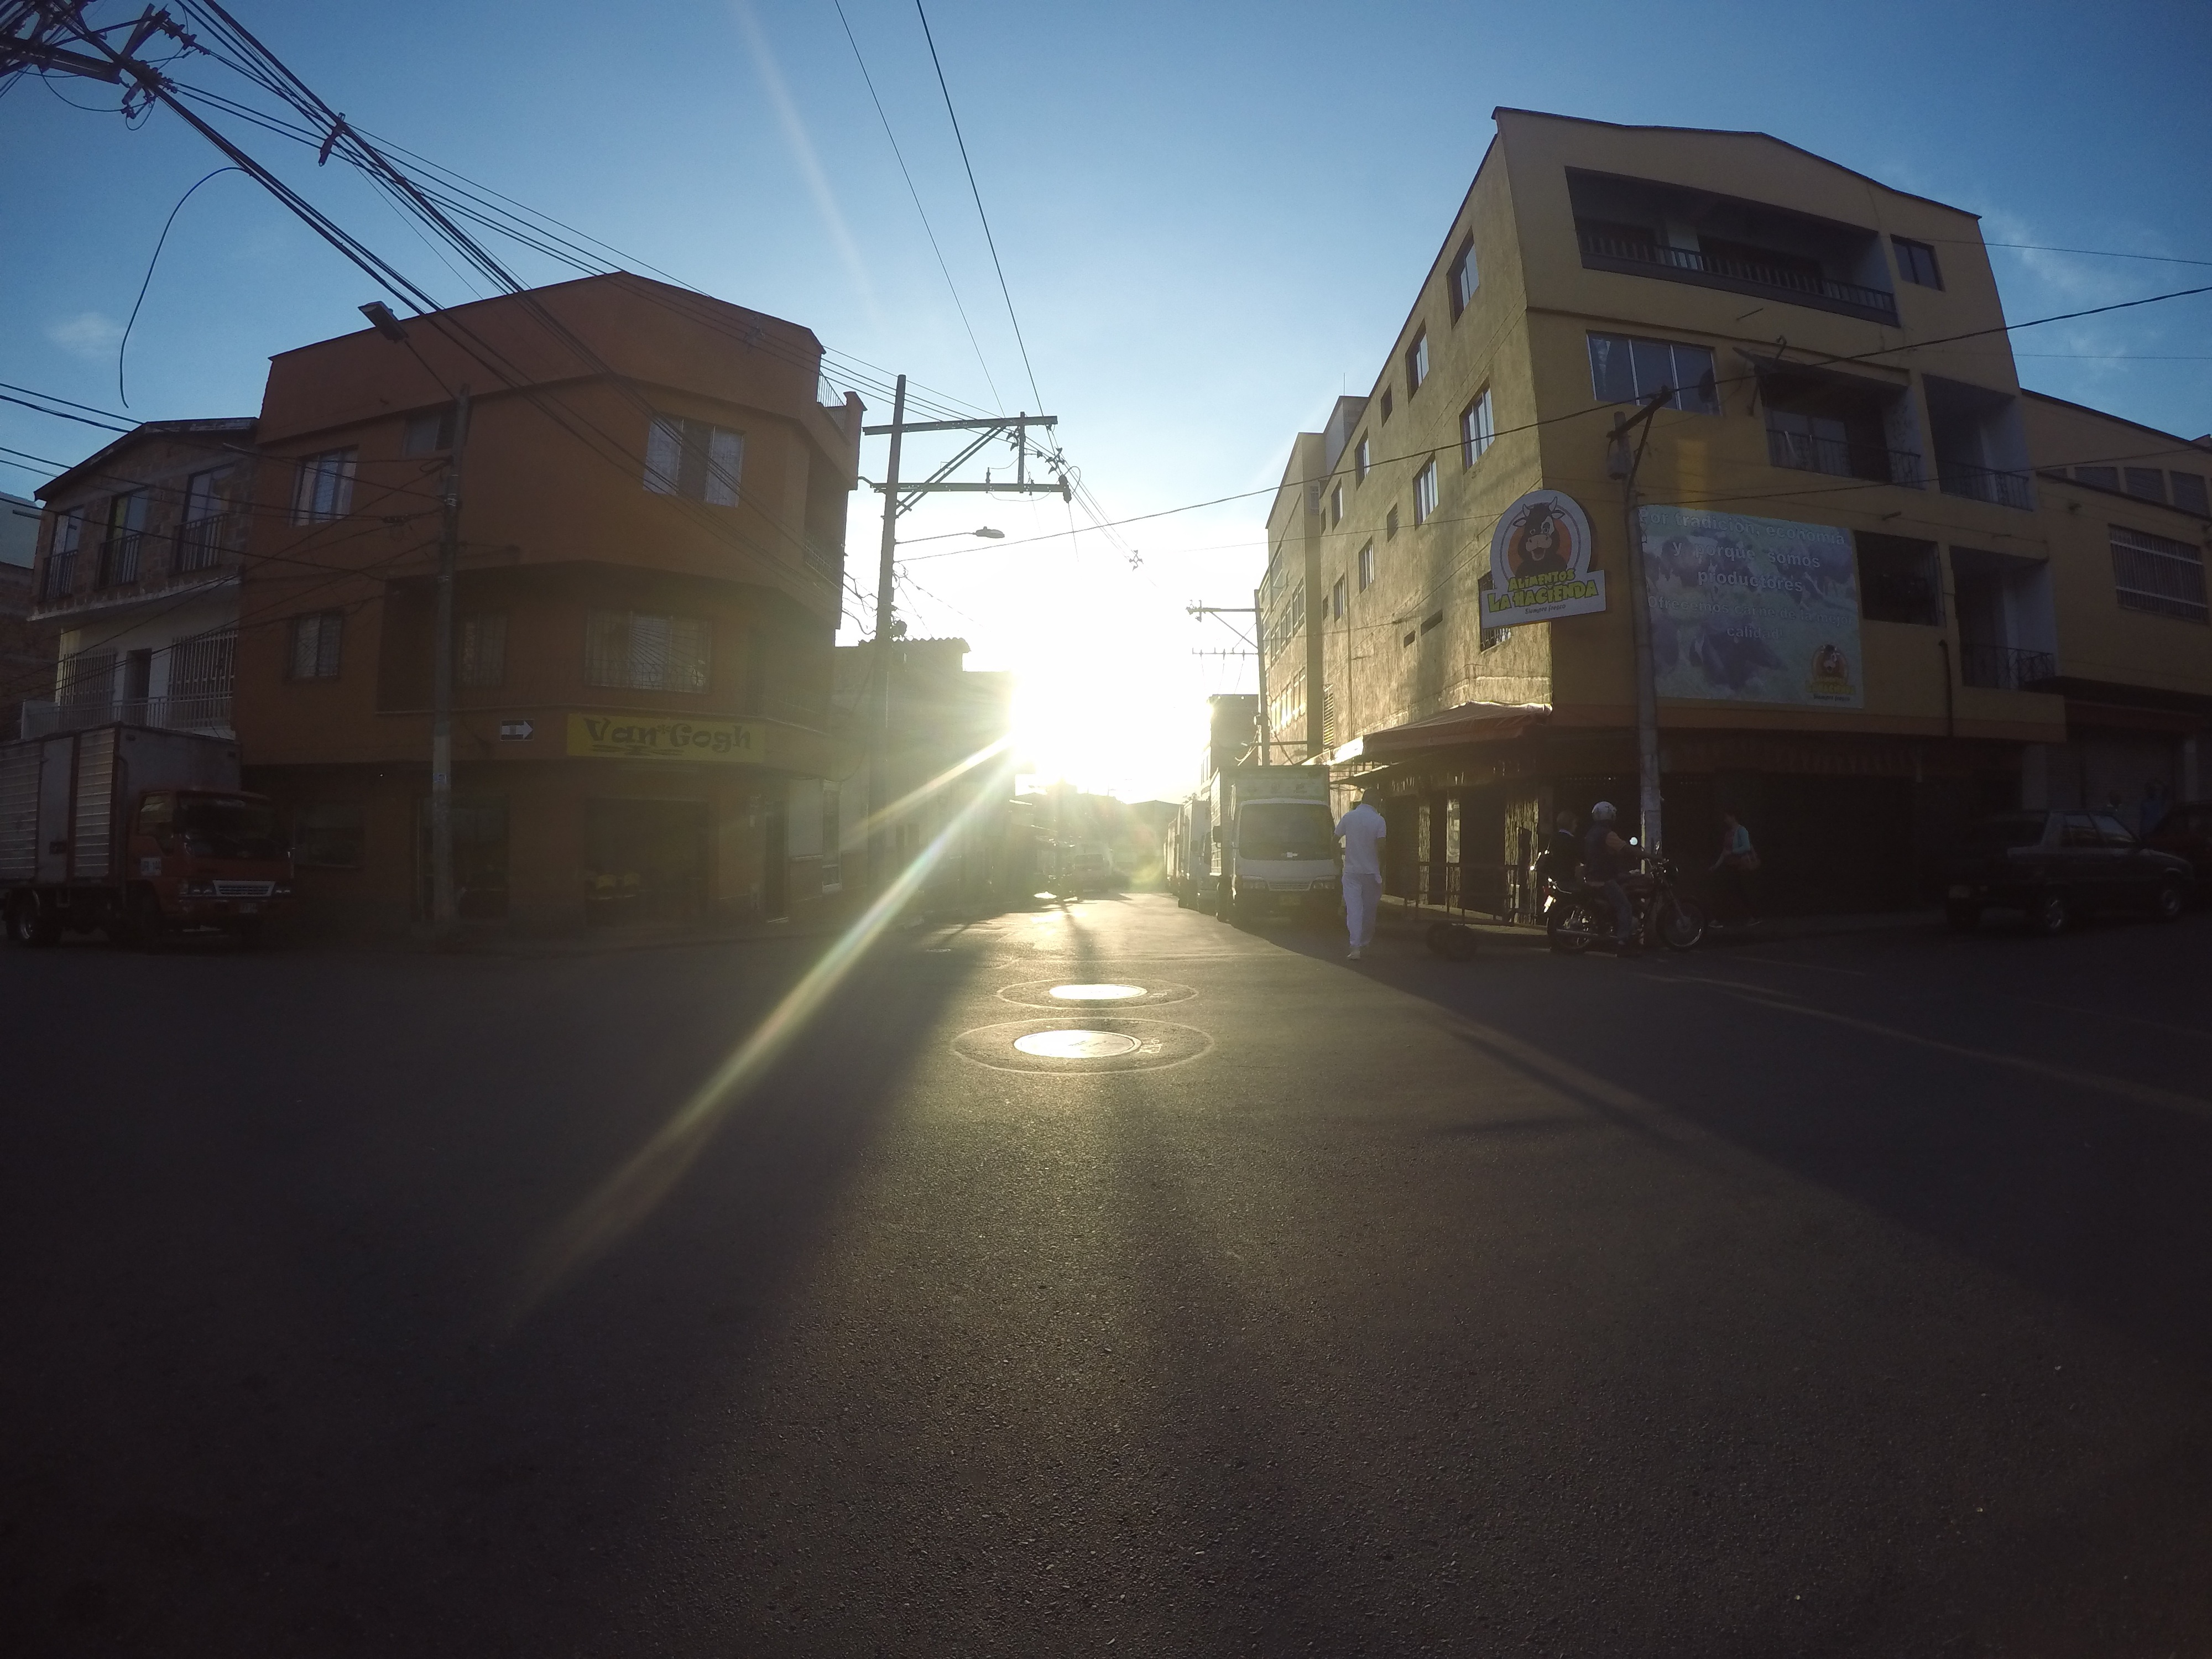
road, street, night, house, morning, evening, lane, infrastructure, shape, residential area